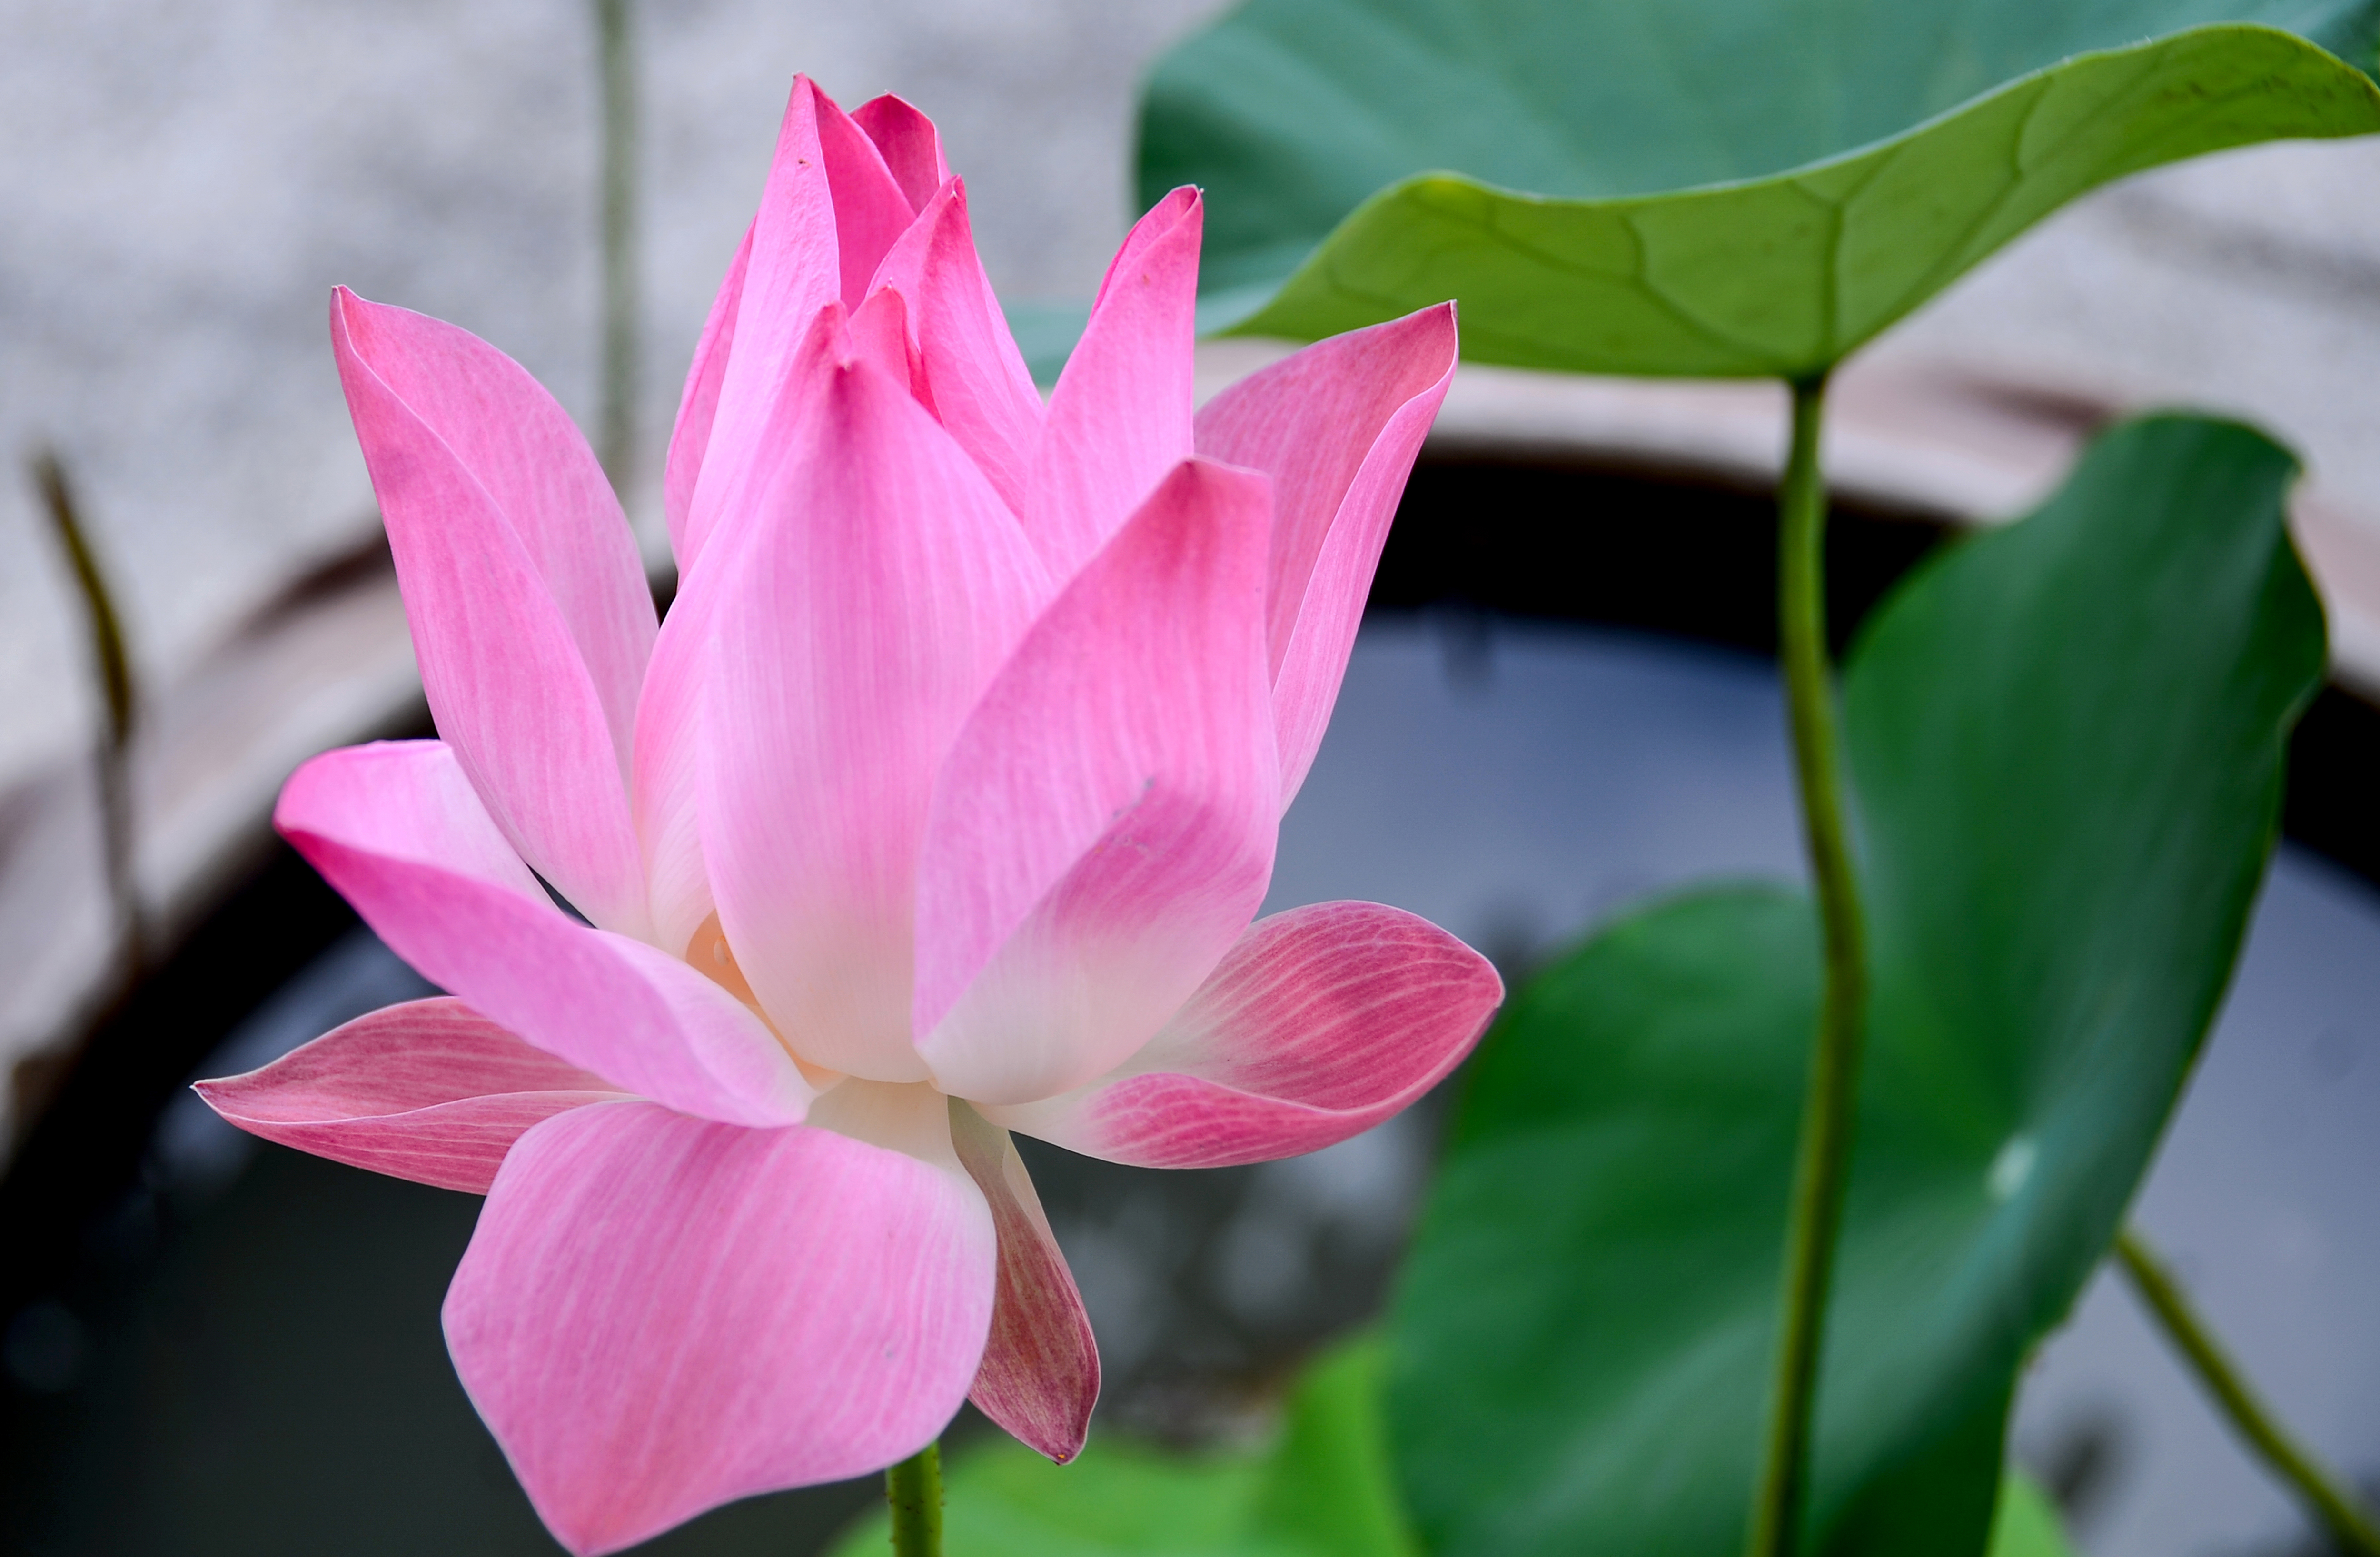
lotus, flowers, park, flower, flowering plant, petal, pink, sacred lotus, aquatic plant, lotus family, plant, botany, water lily, plant stem, proteales, vascular plant, Pedicel, annual plant, wildflower, dicotyledon, herbaceous plant, siam tulip, perennial plant